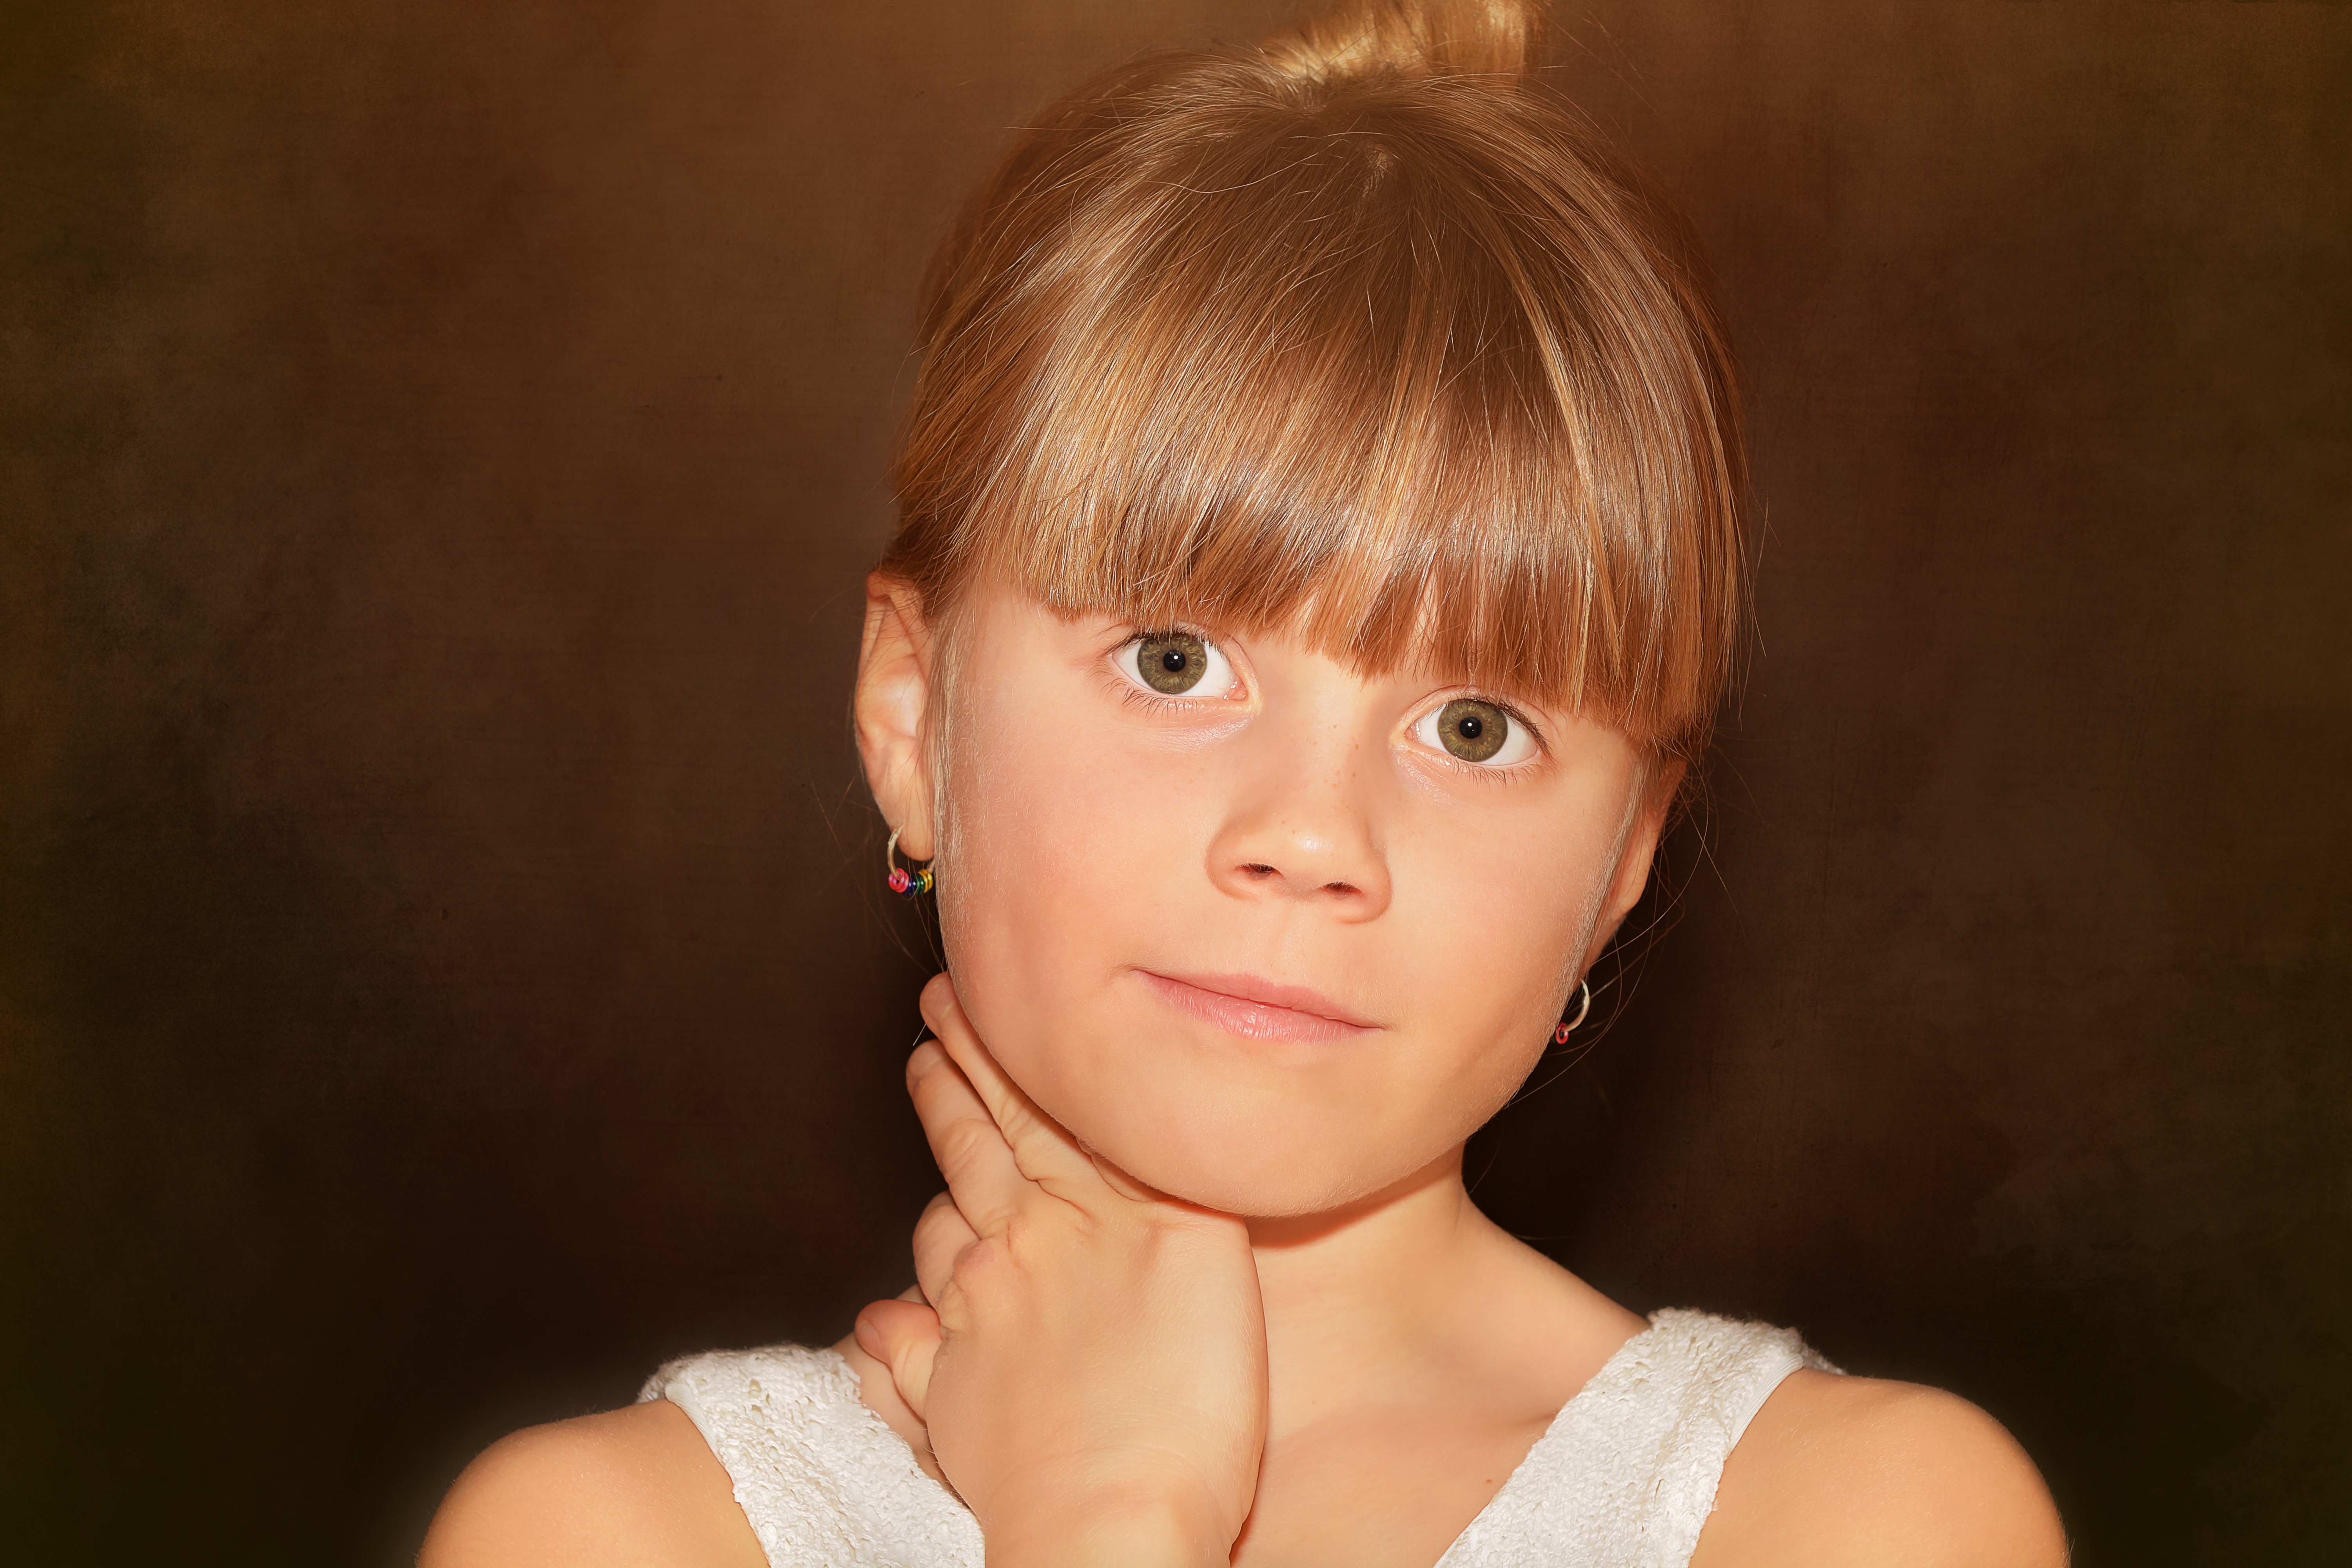
person, girl, hair, photography, portrait, model, child, human, hairstyle, smile, long hair, close up, face, nose, eye, head, skin, beauty, blond, organ, brown hair, portrait photography